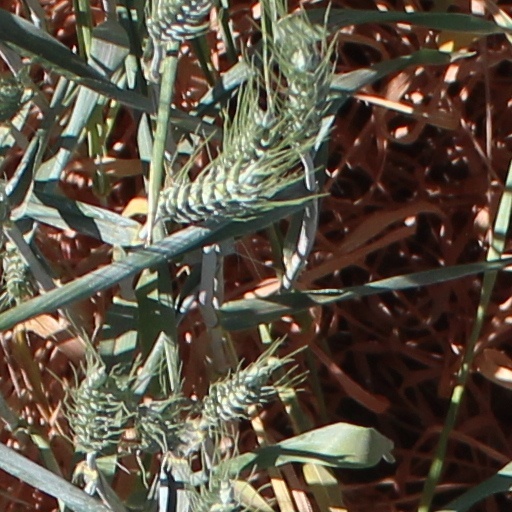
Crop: wheat